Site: saxony
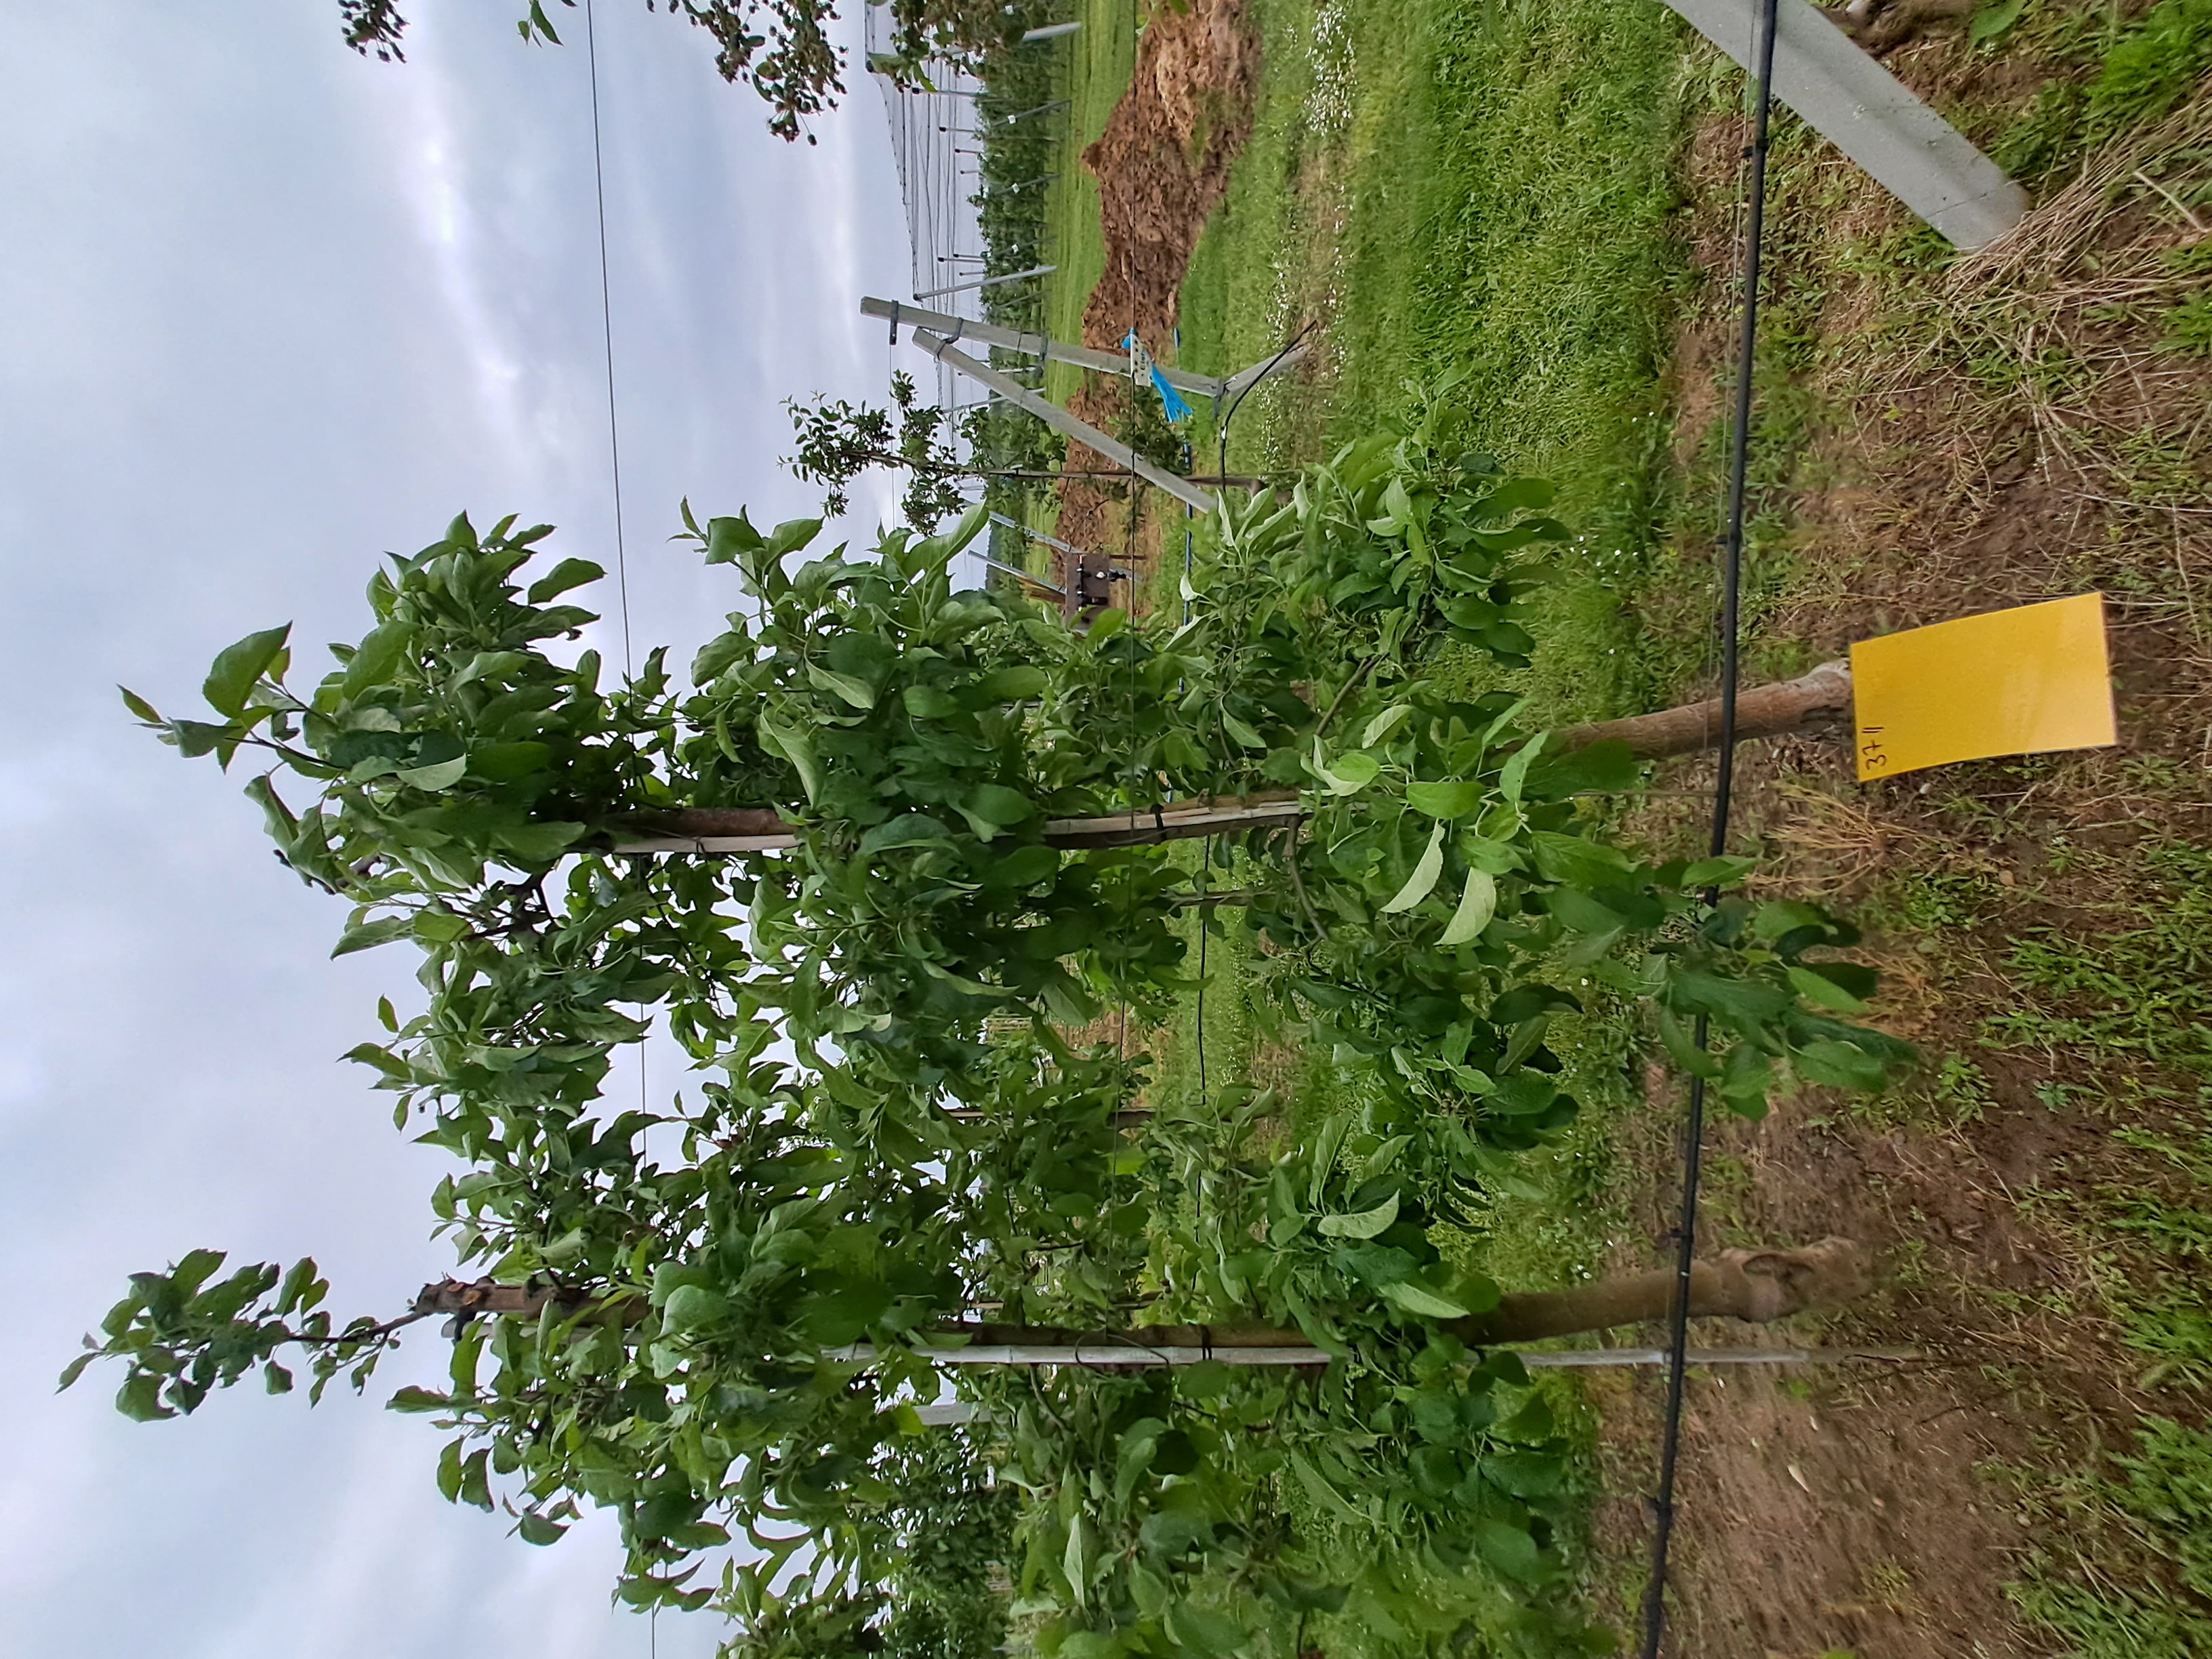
Growth stage (BBCH 71/72): Development of fruit